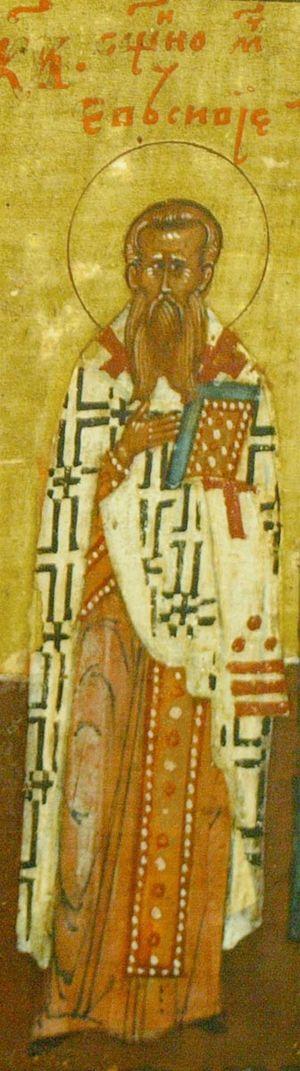
Eusèbe de Samosate fut évêque de Dolikha en Syrie.